Dwarf Hotot

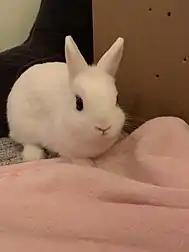
A Dwarf Hotot, 5 months old

The Dwarf Hotot is one of the more recent breeds to be recognized by the ARBA, gaining acceptance in 1983. It has never been without a strong following, but also has never been among the most popular breeds.